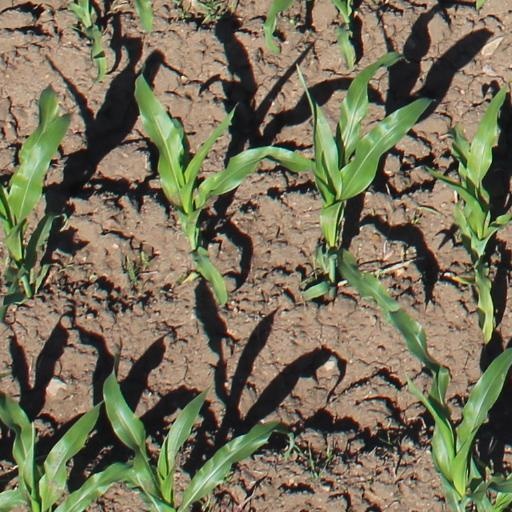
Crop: maize; corn